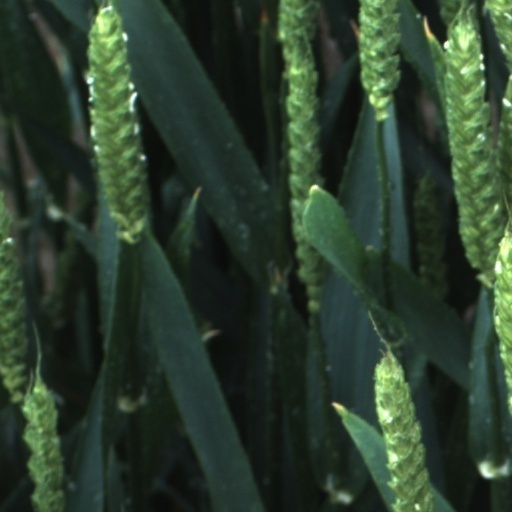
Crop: wheat